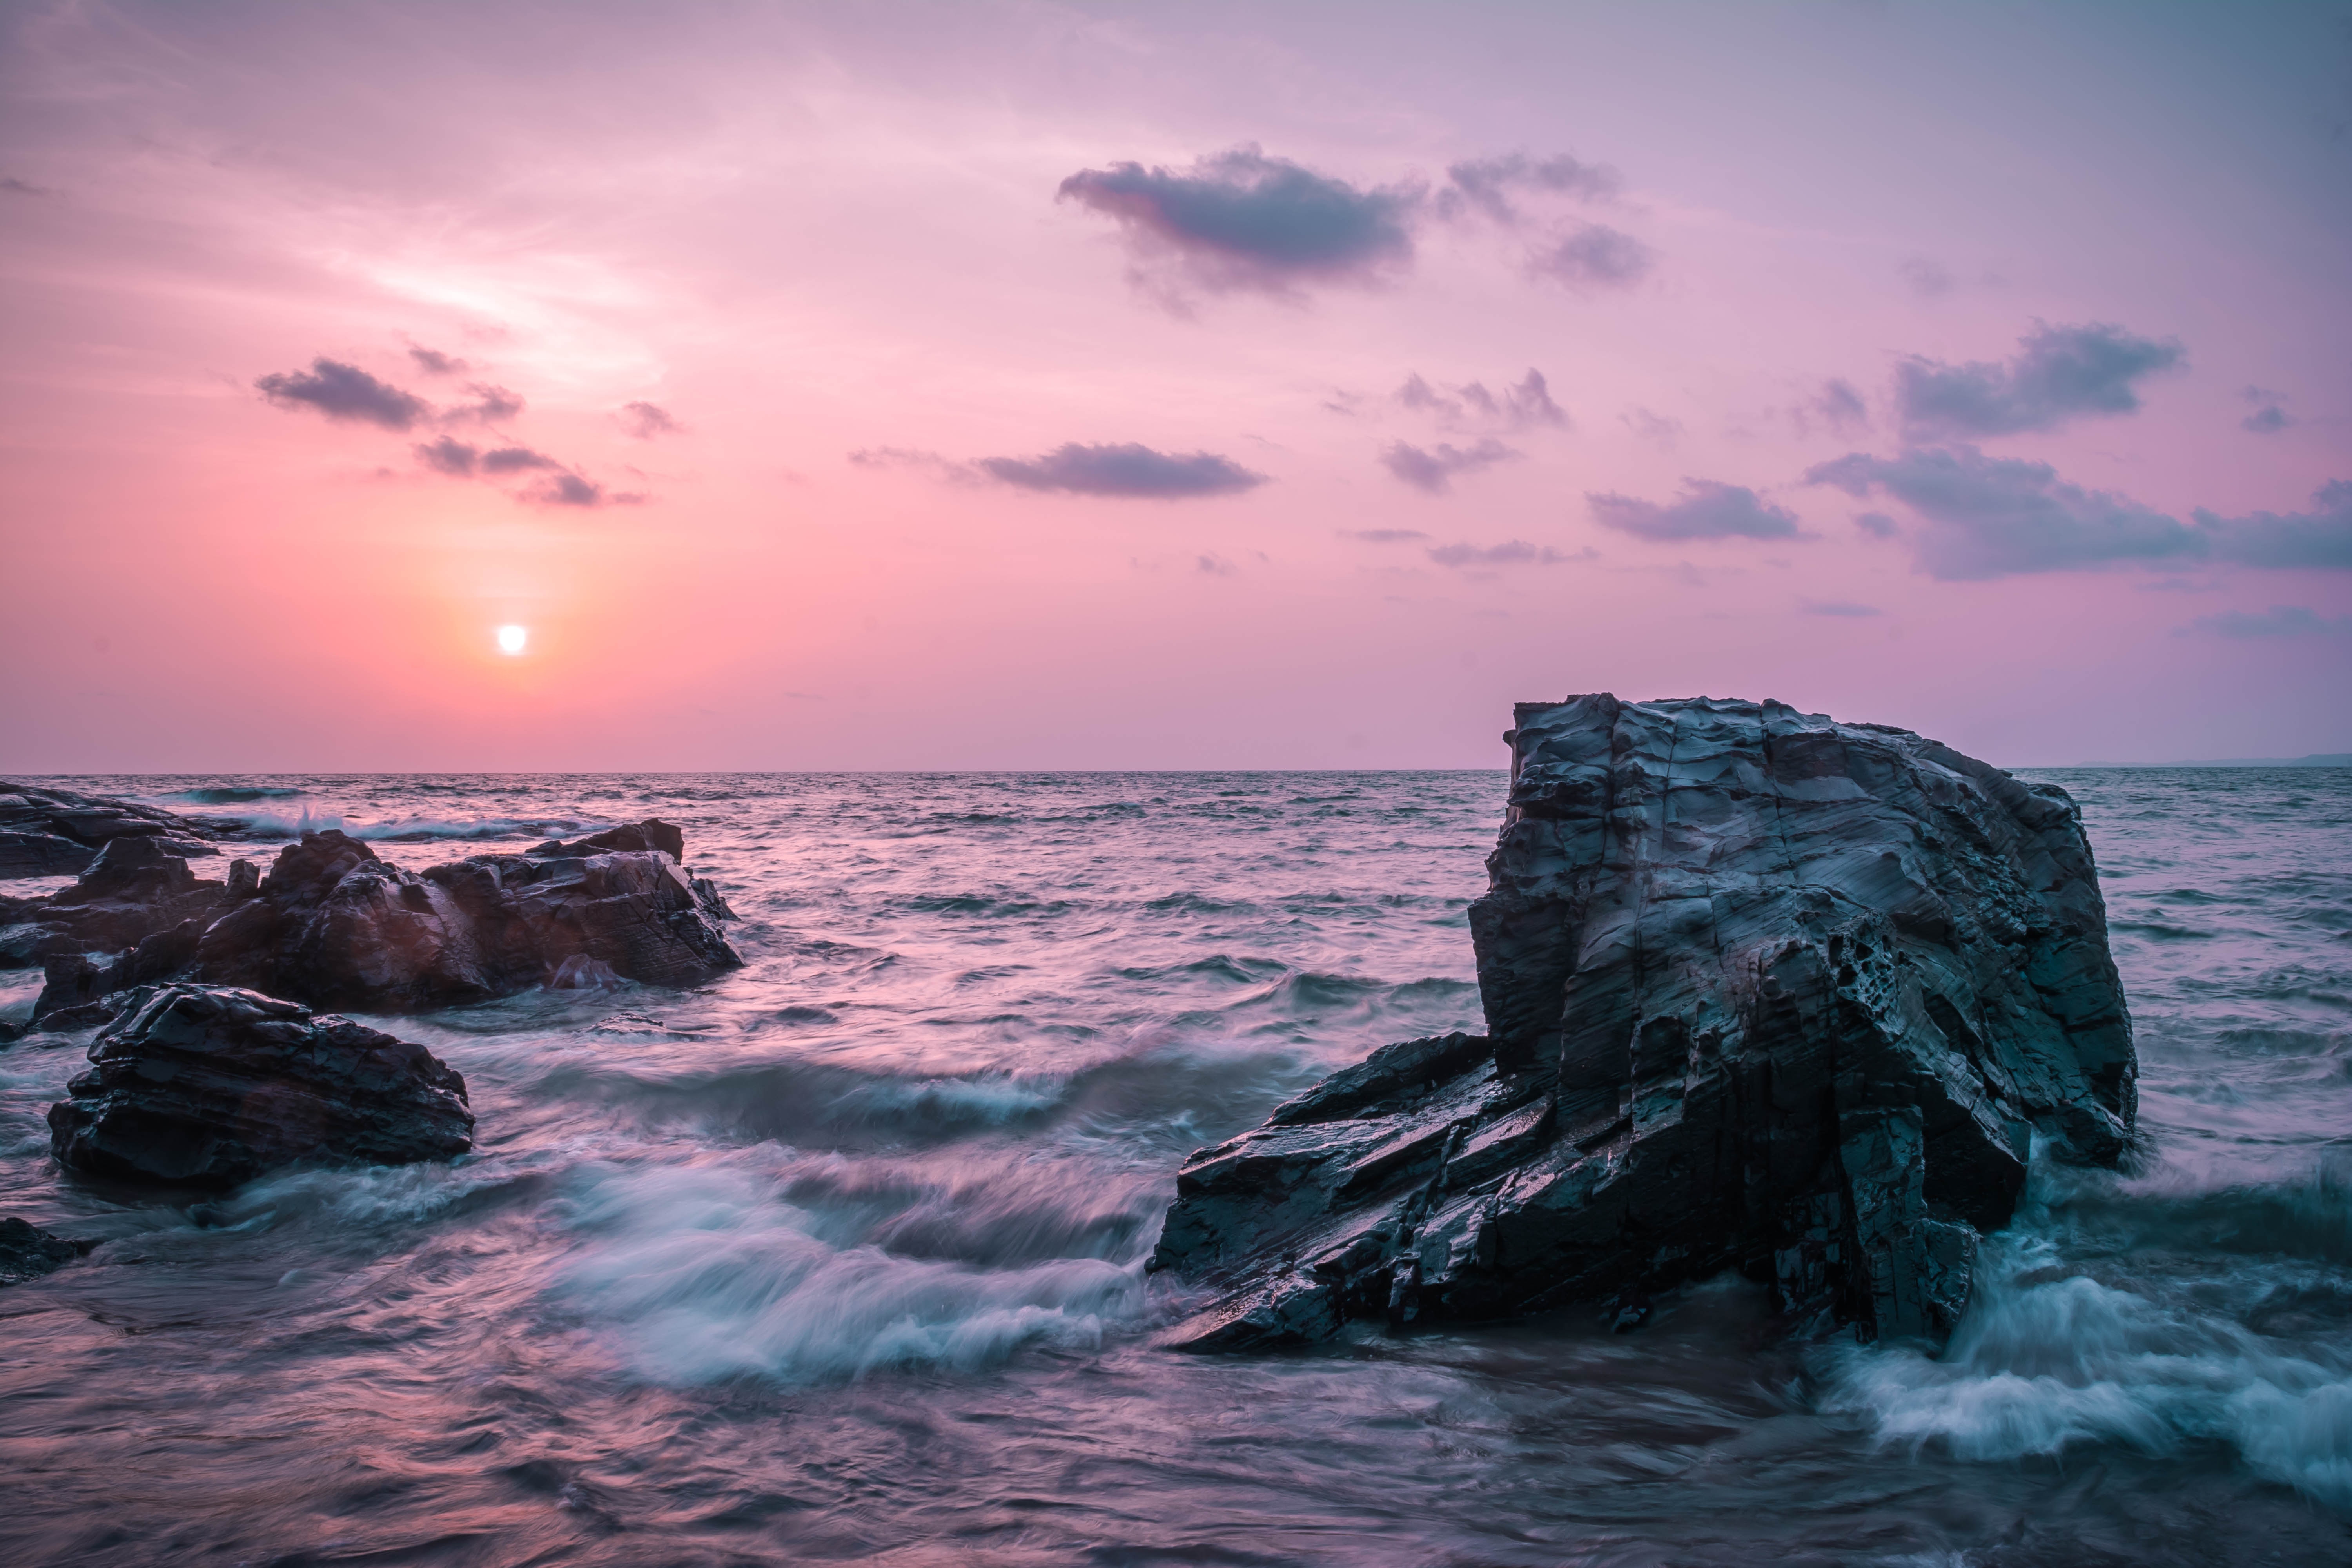
sea, coast, water, rock, ocean, horizon, cloud, sky, sunrise, sunset, shore, wave, dawn, cliff, dusk, evening, calm, stack, body of water, headland, cape, wind wave, promontory, coastal and oceanic landforms